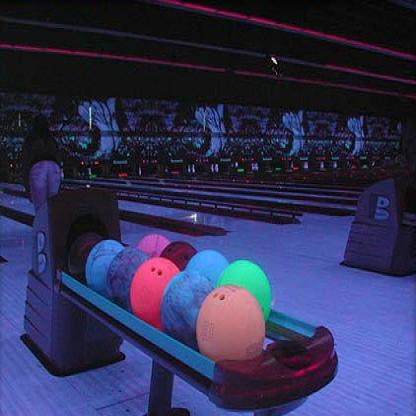
Scene: Indoor